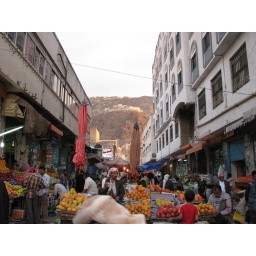
A great fruit market in Ta'iz.